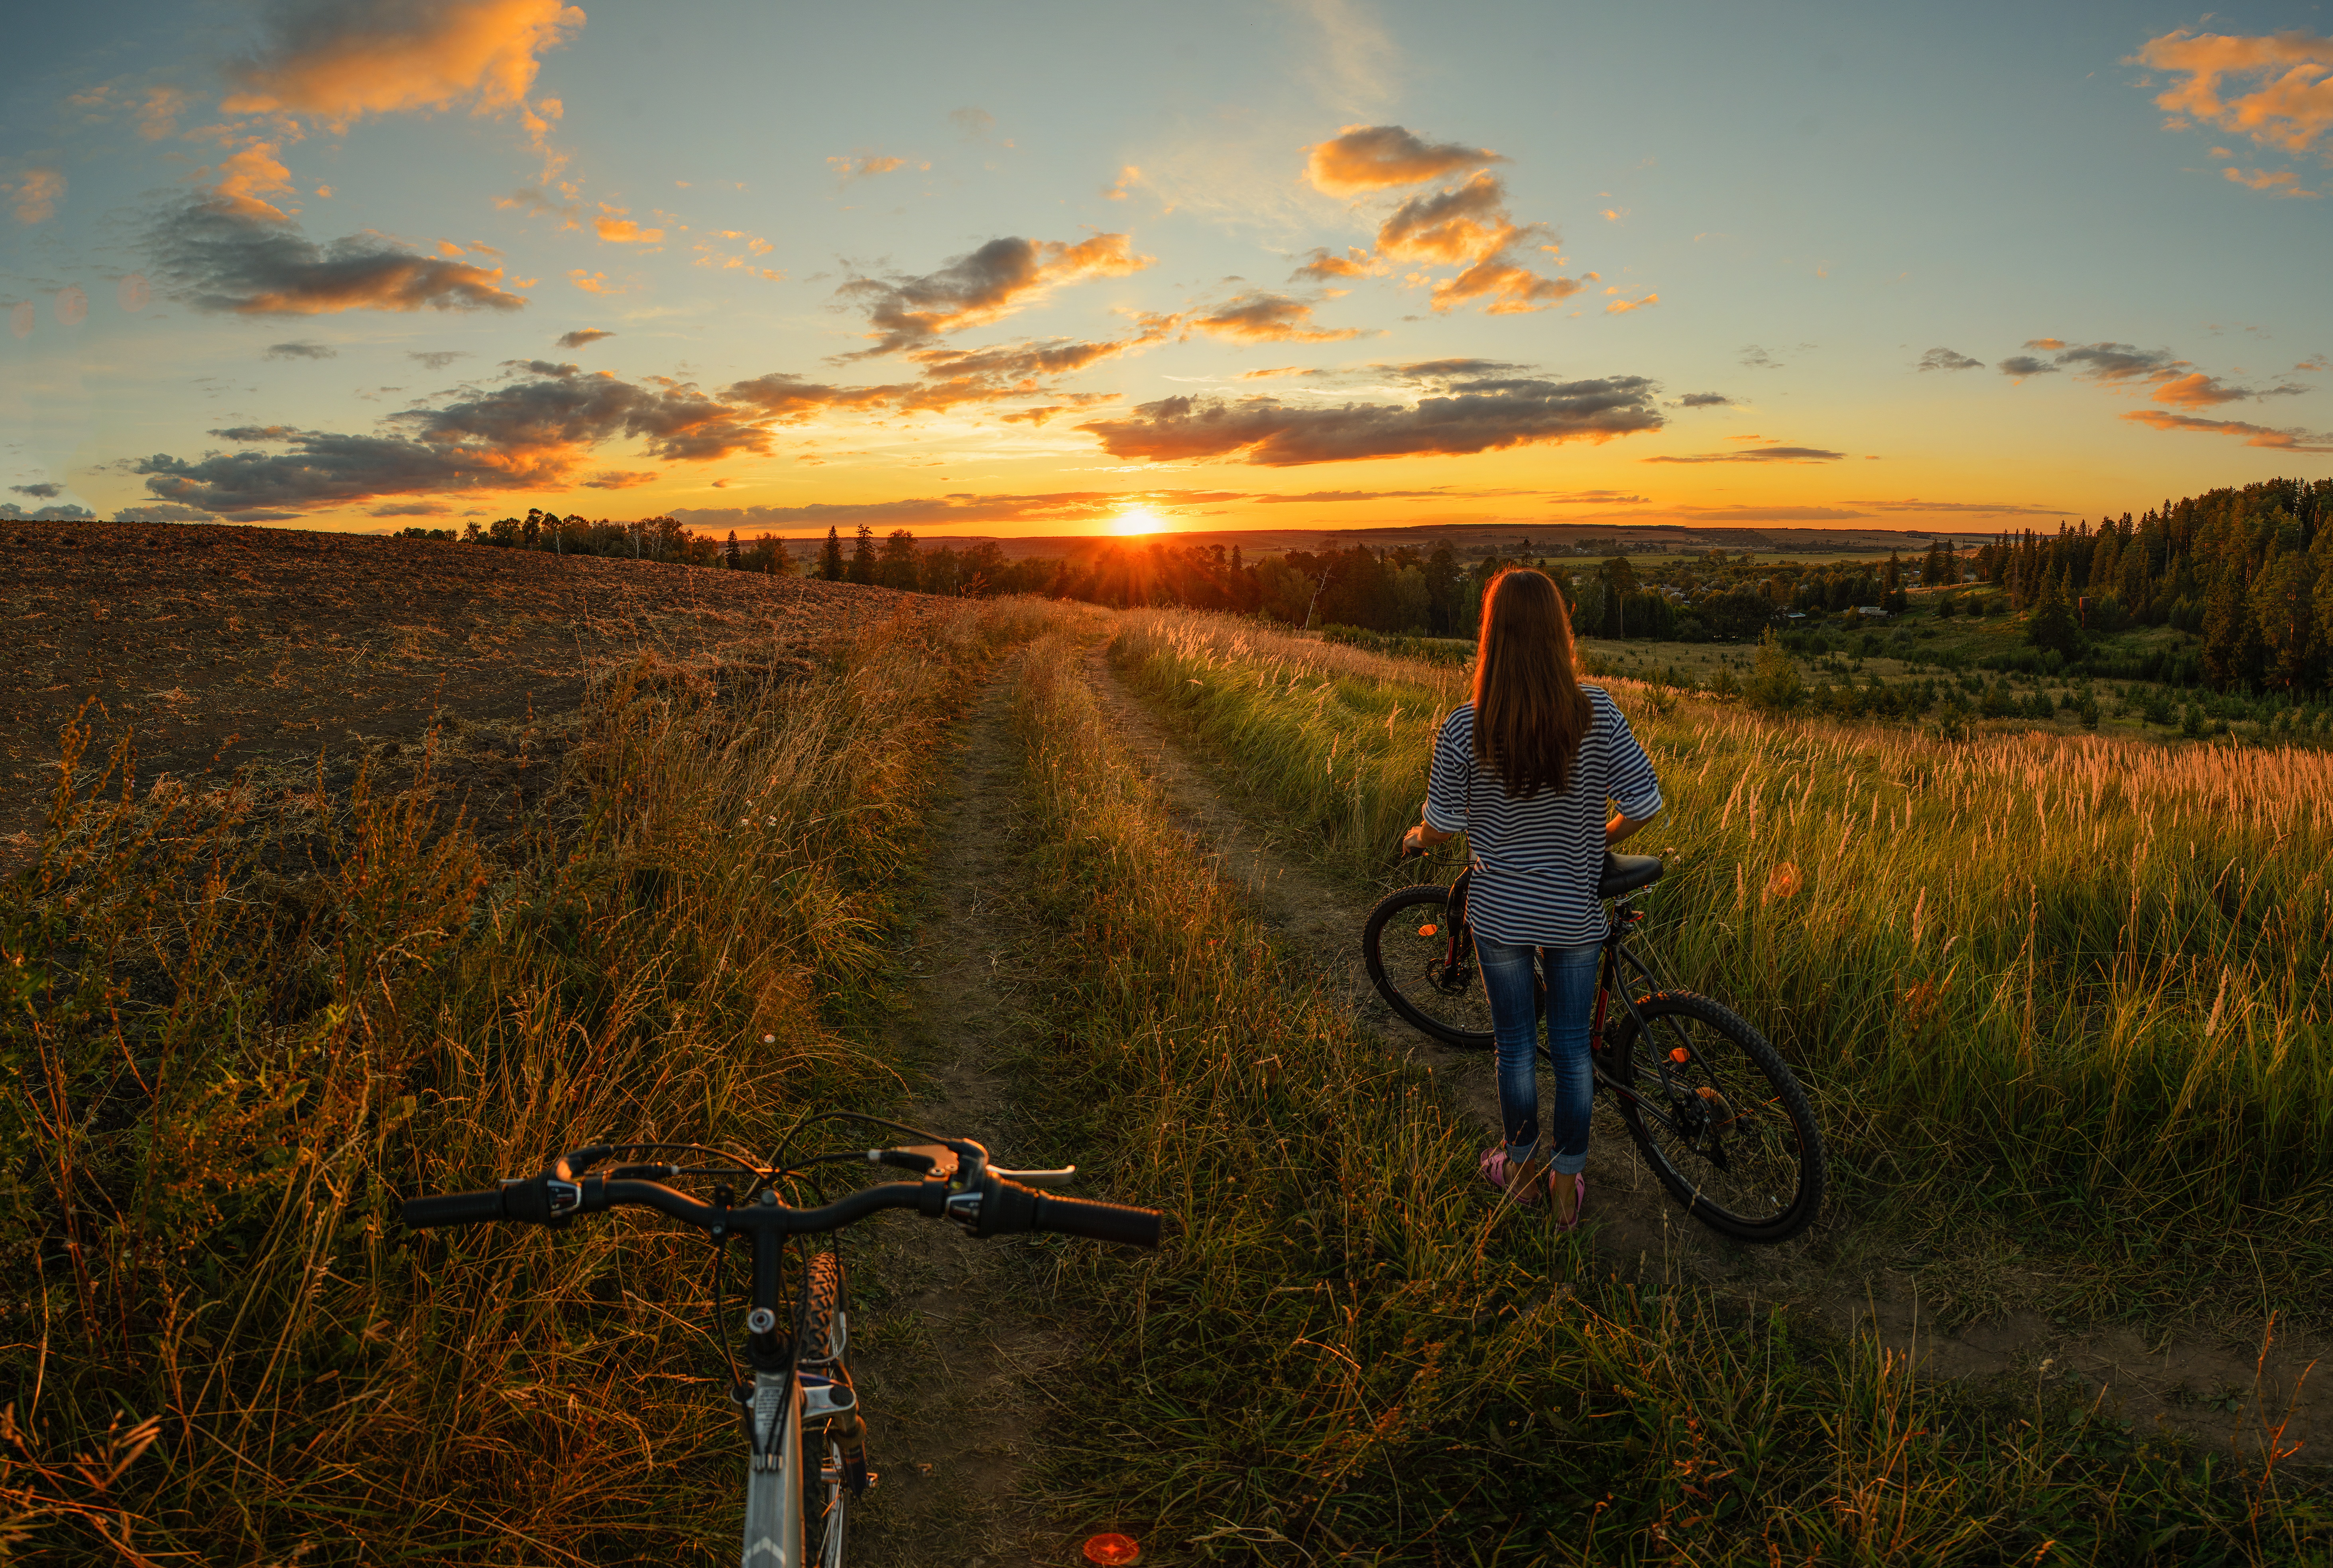
nature, horizon, wilderness, mountain, cloud, sunrise, sunset, prairie, sunlight, morning, hill, dawn, dusk, evening, autumn, habitat